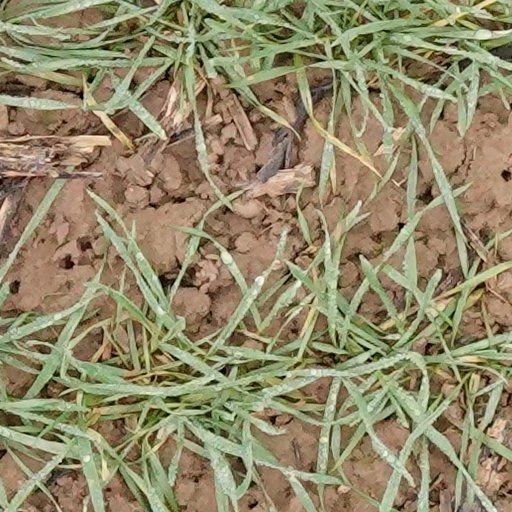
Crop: wheat